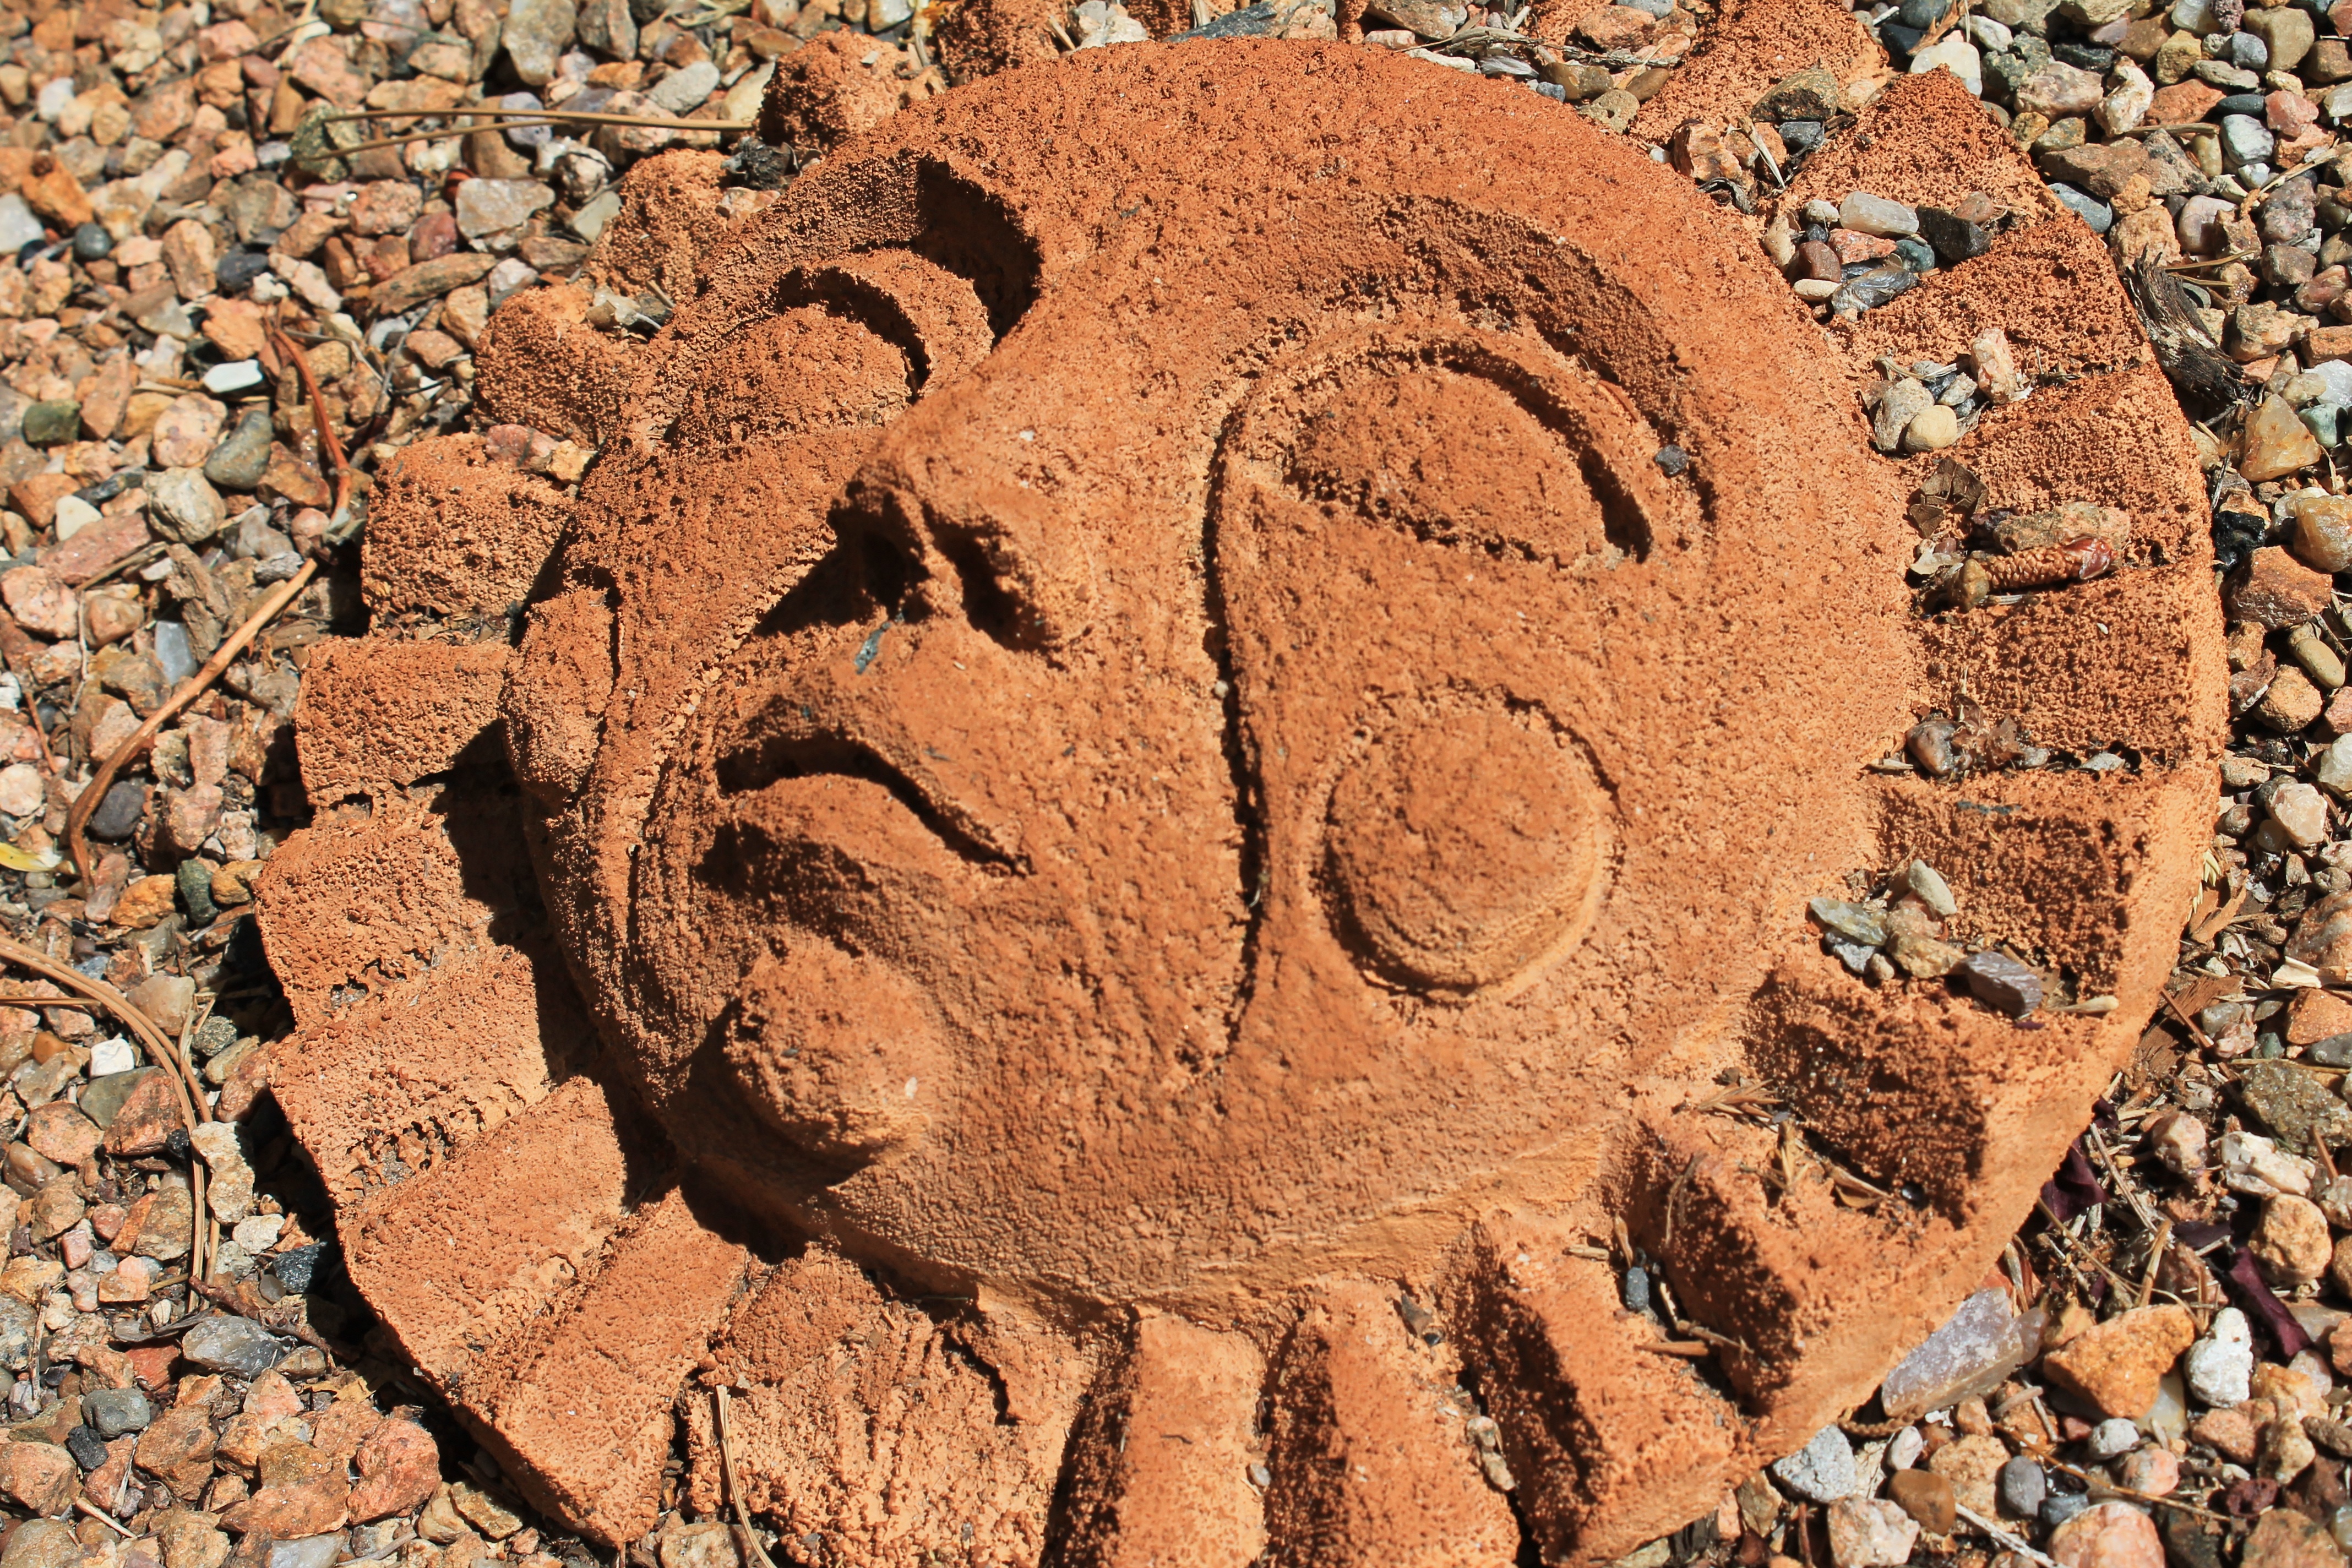
sand, rock, desert, soil, craft, garden, decor, material, circle, new mexico, sculpture, art, landscaping, geology, design, handmade, clay, ornamental, carving, southwest, anthropomorphic, sun face, amber avalona, xeriscape, yard art, outdoor art, xeriscaping, southwest decor, sun art, southwestern art, terra cotta, sun decor, wall decor, artistic home, ancient history